IdeaPad U series

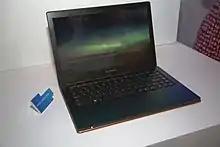
IdeaPad U300s

The U300s was described by Engadget as being "pared-down and tasteful". It was compared to the Macbook Air in terms of design since, like the Air, it was made from a single sheet of aluminum. Also, like the Air, the U300s was indicated to be susceptible to scratches, despite the fact that the metal had been sandblasted and anodized. Engadget also criticized the U300s for the lack of a memory card slot, stating that, "it's the only Ultrabook we know of that doesn't have a memory card slot."